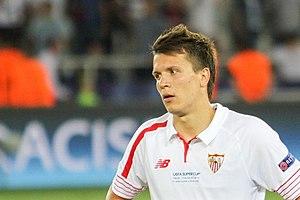
Yevhen Olehovytch Konoplyanka, né le 29 septembre 1989 à Kirovograd, est un footballeur international ukrainien qui évolue au Chakhtar Donetsk.